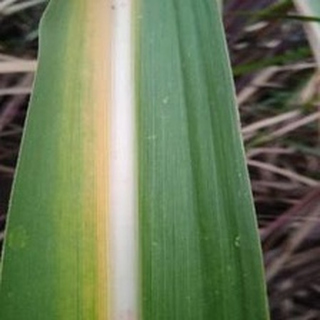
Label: sugarcane_yellow_leaf_disease